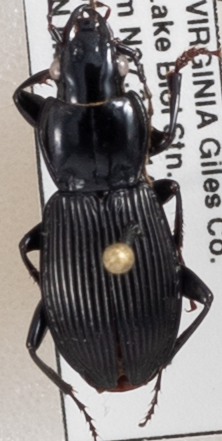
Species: Pterostichus coracinus
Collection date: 2018-09-25
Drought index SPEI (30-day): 1.594
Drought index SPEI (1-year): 1.69
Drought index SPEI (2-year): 1.594